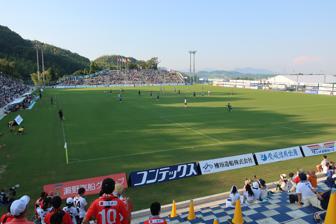
Building: Arigato Service Dream Stadium
Country: Japan
Year built: 2017
Japanese football stadium Arigato Service Dream Stadium Yumesuta Arigato Service Dream Stadium Location within Ehime Prefecture Show map of Ehime Prefecture Arigato Service Dream Stadium Arigato Service Dream Stadium (Japan) Show map of Japan Location Imabari, Ehime Coordinates 34°2′27.8″N 132°57′21.9″E / 34.041056°N 132.956083°E / 34.041056; 132.956083 Capacity 5,030 Record attendance 5,241 Surface Grass Construction Opened August 2017 Construction cost ¥300 million Tenants FC Imabari (2017–2022) Arigato Service Dream Stadium is a football ground in Imabari, Ehime , Japan. It is the home ground of FC Imabari until 2022. History From 2023, FC Imabari move to new stadium in Satoyama Stadium officially opening on 29 January 2023. Gallery References